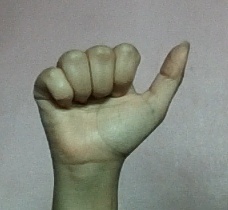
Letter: dhad